Fort Boyard (game show)

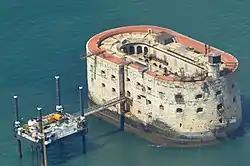
Fort Boyard, as seen from the air during the filming period (June 2021)

In 2020, due to the COVID-19 pandemic, no foreign countries chose to film its own version. Six countries were initially expected to attend that year, including Sweden, Morocco, Russia and Denmark. This marked the first and only year to date in which only the French version was filmed. Sweden, Morocco, Ukraine and the Pan-African versions cancelled filming for 2021 because of the health constraints linked to the pandemic, however, Norway and Poland confirmed that they would return alongside Denmark and Russia.